Queens Park, Ipswich

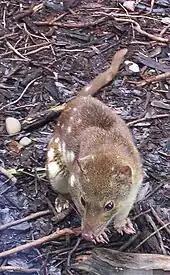
Tiger quoll, 2010

Queens Park, Ipswich is the central section of a reserve granted in 1858 as a botanic garden and park for public recreation.